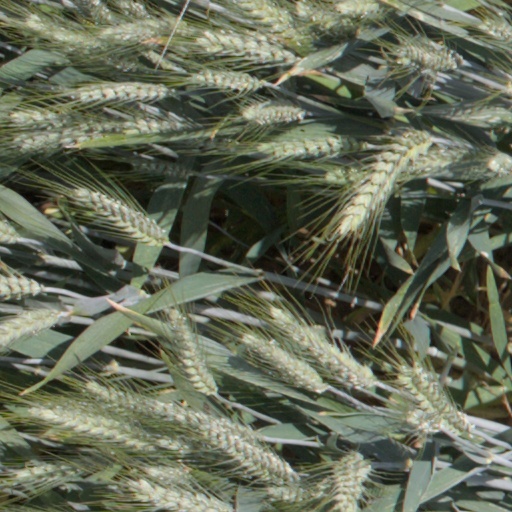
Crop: wheat